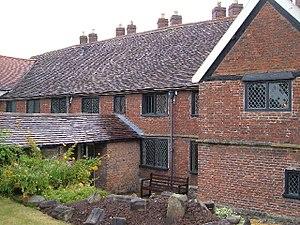
Taunton est une ville du comté de Somerset, en Angleterre. Le nom vient de « Ville sur la rivière Tone », ou « Tone Town » en anglais. Il y a un marché hebdomadaire. La ville est située à mi-chemin entre Bristol et Torquay, au pied des Blackdowns Hills qui culminent à 315 mètres. Elle est arrosée par la Tone, affluent de la Parrett qui se jette dans le canal de Bristol. Elle est en quelque sorte une porte vers la péninsule formée par le Devon et les Cornouailles à l'ouest.